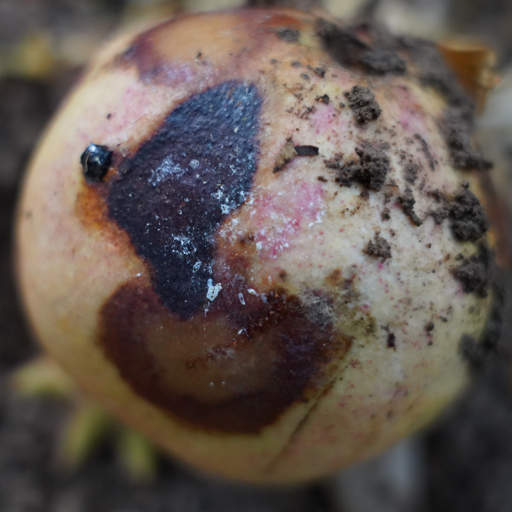
Label: Ectomyelois ceratoniae